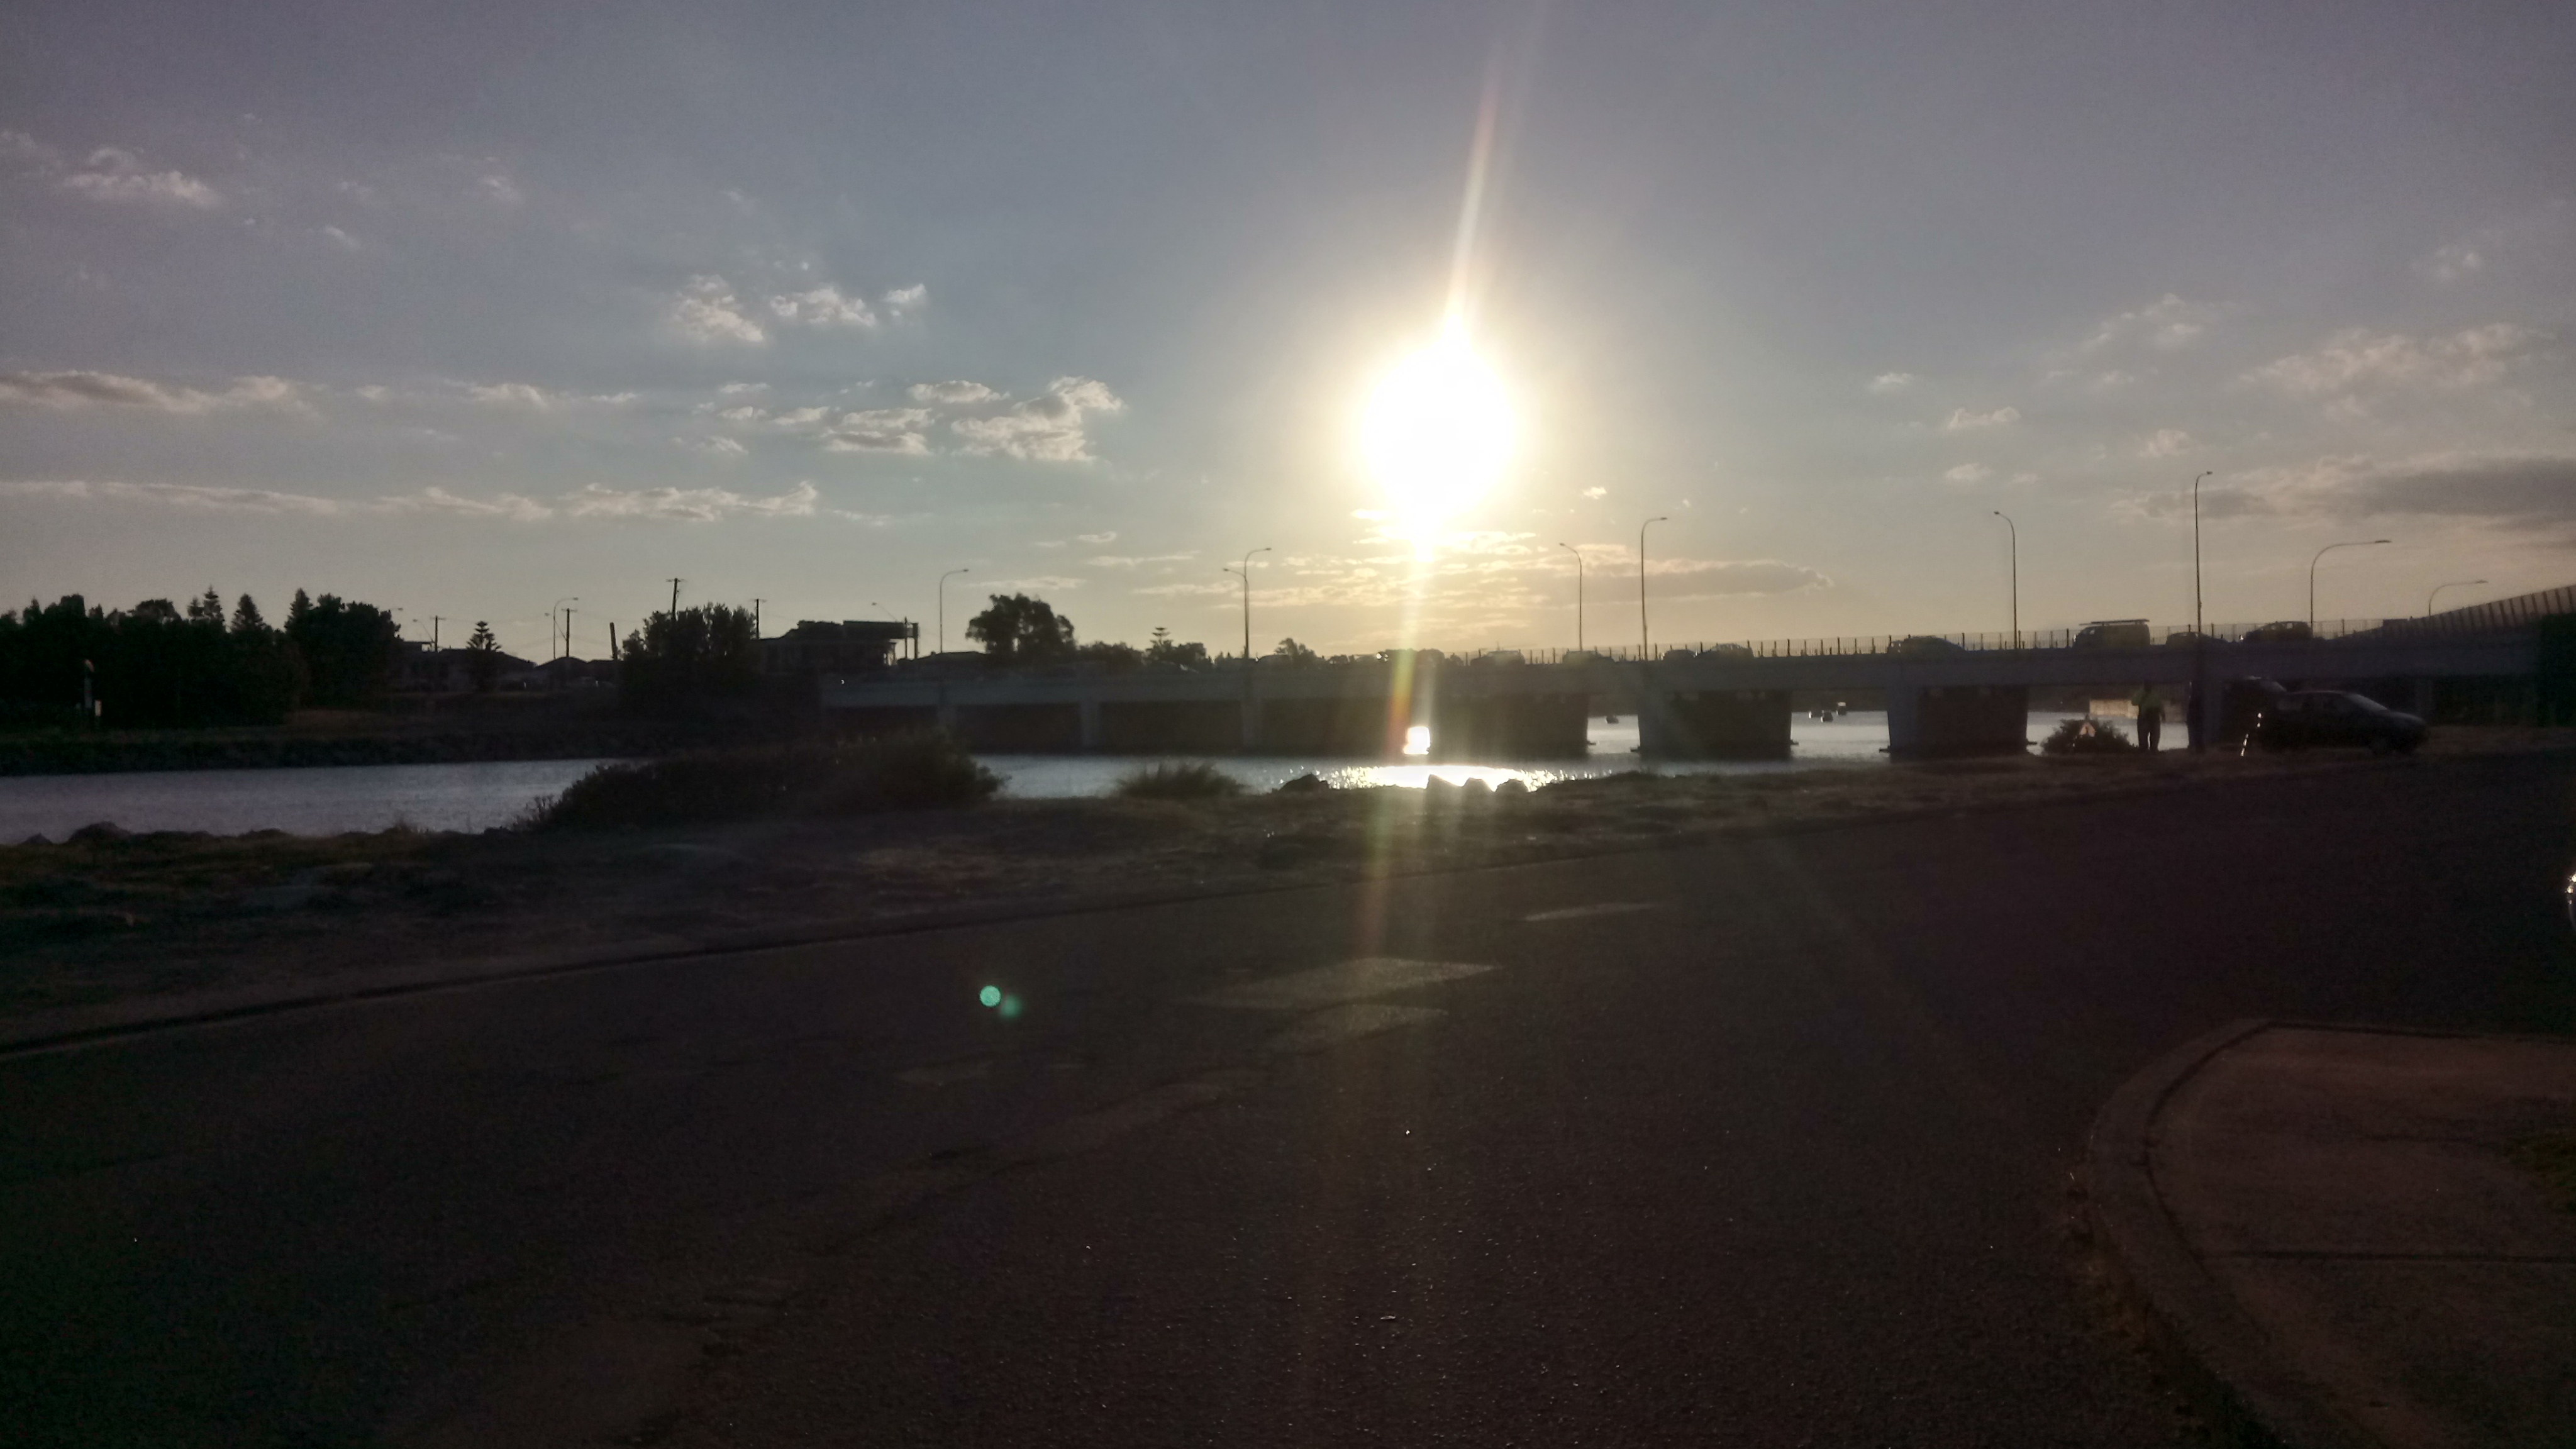
scenery, sky, cloud, water, light, morning, asphalt, sun, sunlight, sunset, road, evening, horizon, sunrise, tree, atmosphere, infrastructure, lens flare, night, photography, road surface, dusk, ocean, city, meteorological phenomenon, river, astronomical object, dawn, highway, freeway